Prangi

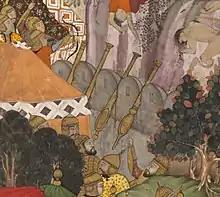
Four breechloading cannon of the Mughal empire depicted in the Akbarnama.

The prangi, paranki, piranki, pirangi, farangi, firingi, or firingiha was a type of cannon produced by the Ottoman Empire. It was subsequently copied and produced in other places such as the Mughal empire under Babur. The prangi was a breech-loading swivel gun.